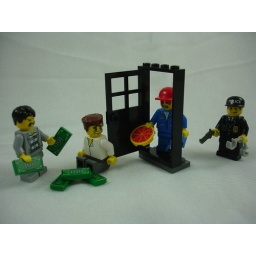
We live in a world where a pizza gets to your house faster than the police.